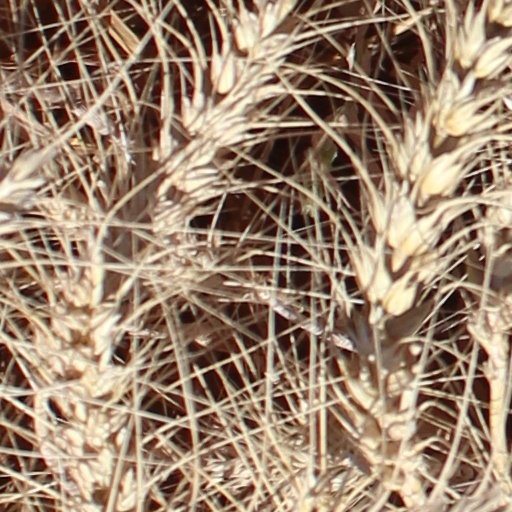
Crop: wheat